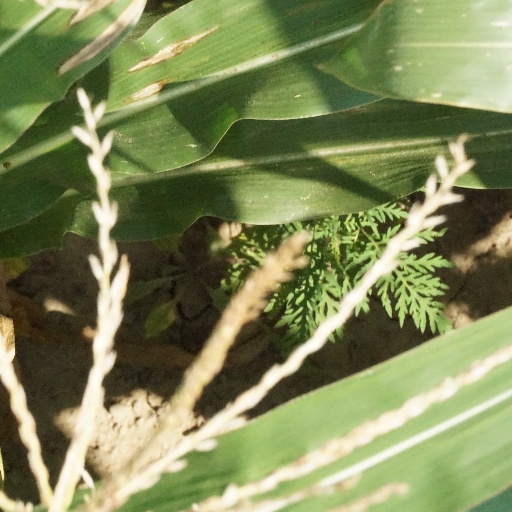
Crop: maize; corn